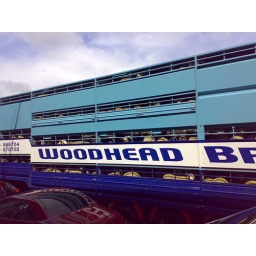
A lorry load of sheep driving past our house - the source of the authentic sheep noises in our lounge.